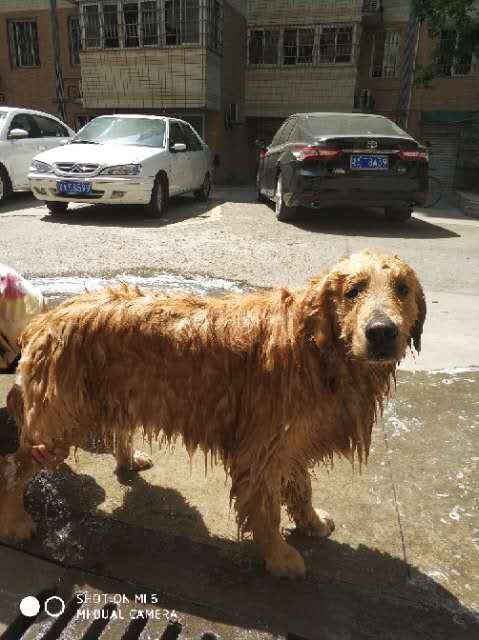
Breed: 5355-n000126-golden_retriever